Igor Mikhalkin

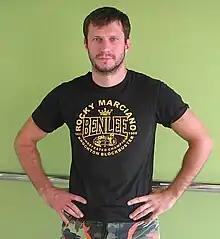

Igor Gennadyevich Mikhalkin (born 31 May 1985) is a Russian professional boxer. He held the IBO light-heavyweight title from 2017 to 2018 and challenged once for the WBO light-heavyweight title in 2018. At regional level, he held the European light-heavyweight title between 2014 and 2016.